Weight plate

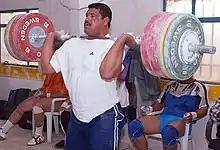
A weightlifter holding an Olympic barbell loaded with plates ranging from 5 to 25 kilograms

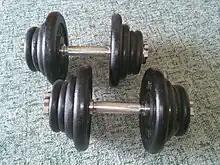
A pair of adjustable dumbbells with "standard" plates

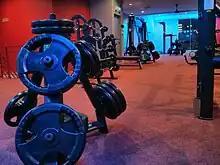
Grip plates arranged on a plate holder (or "plate tree")

A weight plate is a flat, heavy object, usually made of cast iron, that is used in combination with barbells or dumbbells to produce a bar with a desired total weight for the purpose of physical exercise.